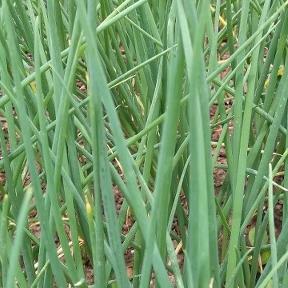
Crop: Onion
Condition: healthy-leaf